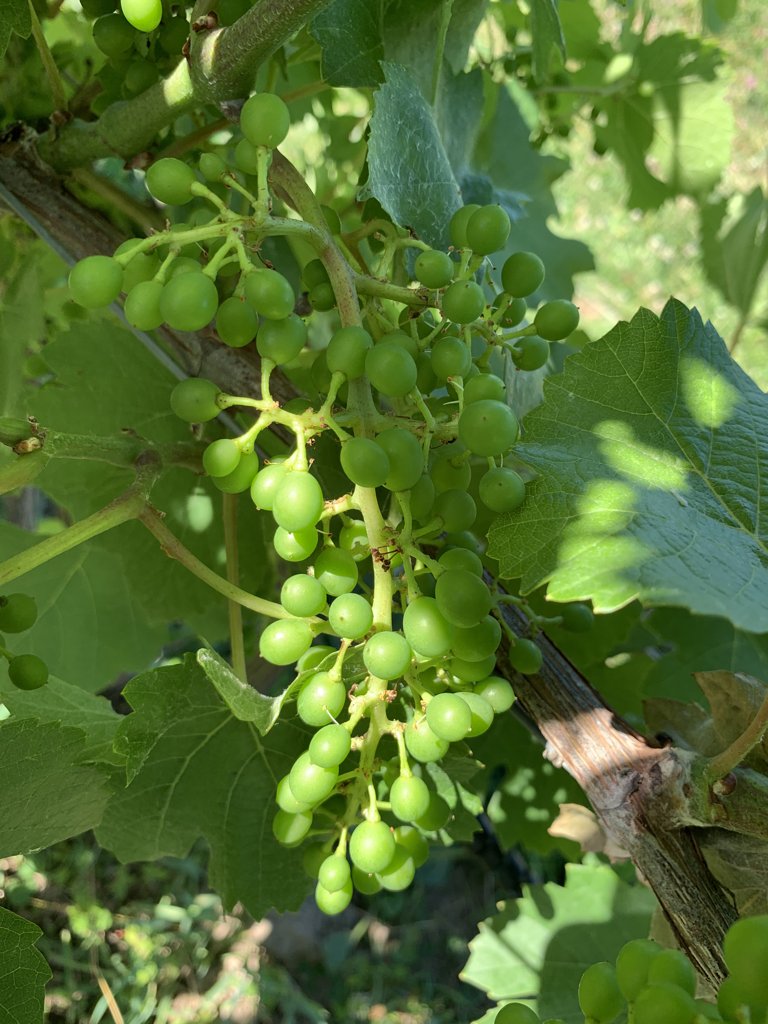
Berries visible: 116
Grape clusters: 4